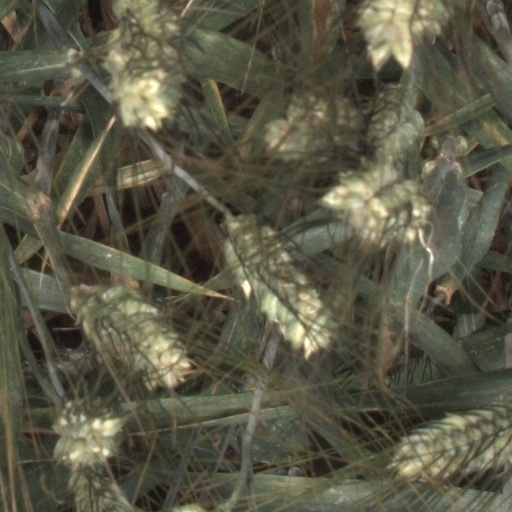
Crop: wheat